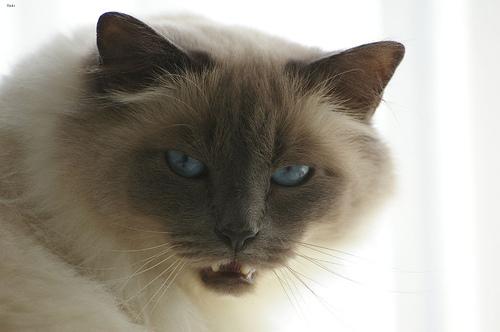
Breed: Birman